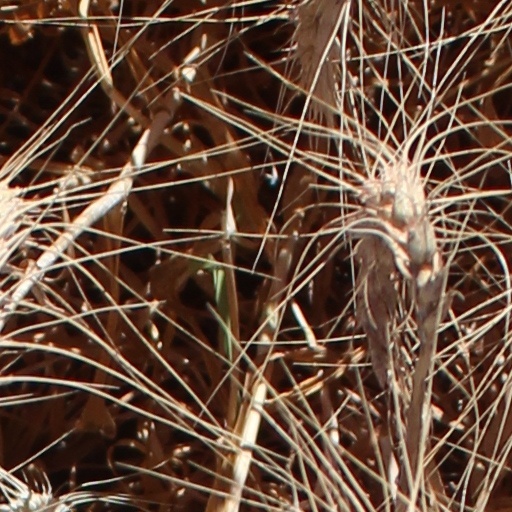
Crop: wheat